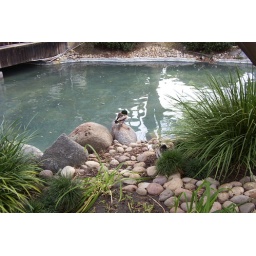
A duck resting on a rock at a duck pond at Seaport Village in San Diego, California.